Hyperboreae Undae

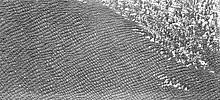
Hyperboreae Undae barchanoid and linear dunes from NASA's Thermal Emission Imaging System (THEMIS)

A third study combines images taken by the High Resolution Imaging Science Experiment (HiRISE) camera on board the Mars Reconnaissance Orbiter with the deployment of the Mars Orbiter Laser Altimeter (MOLA) to obtain local coordinates of the topography shown in the HiRISE images, and then maps the HiRISE image data into a computer simulation which registers the spatial computer model of the local topography of Hyperboreae Undae in the vicinity of Boreum Cavus. From the crestline orientation of the numerical model, the local wind vectors can be computed, and the results can then be compared to the measured wind data of the area under investigation. Conversely, if the wind vectors are known, the bedform morphology can be predicted. By comparing the numerical simulation results to measured real-world data, the computer simulation parameters can be refined, leading to better convergence between numerically-predicted and field-measured results. Limitations for the computer model include the resolution limits of the numerical model, the small area under investigation, and the complexity of the local wind conditions. The numerical study obtained results that demonstrate that Hyperboreae Undae was formed under modern wind conditions and that its form, the coexistence of barchan and linear dunes, can be established by the numerical model. Further research plans include the extension of the field of study to include modelling all of Hyperboreae Undae.